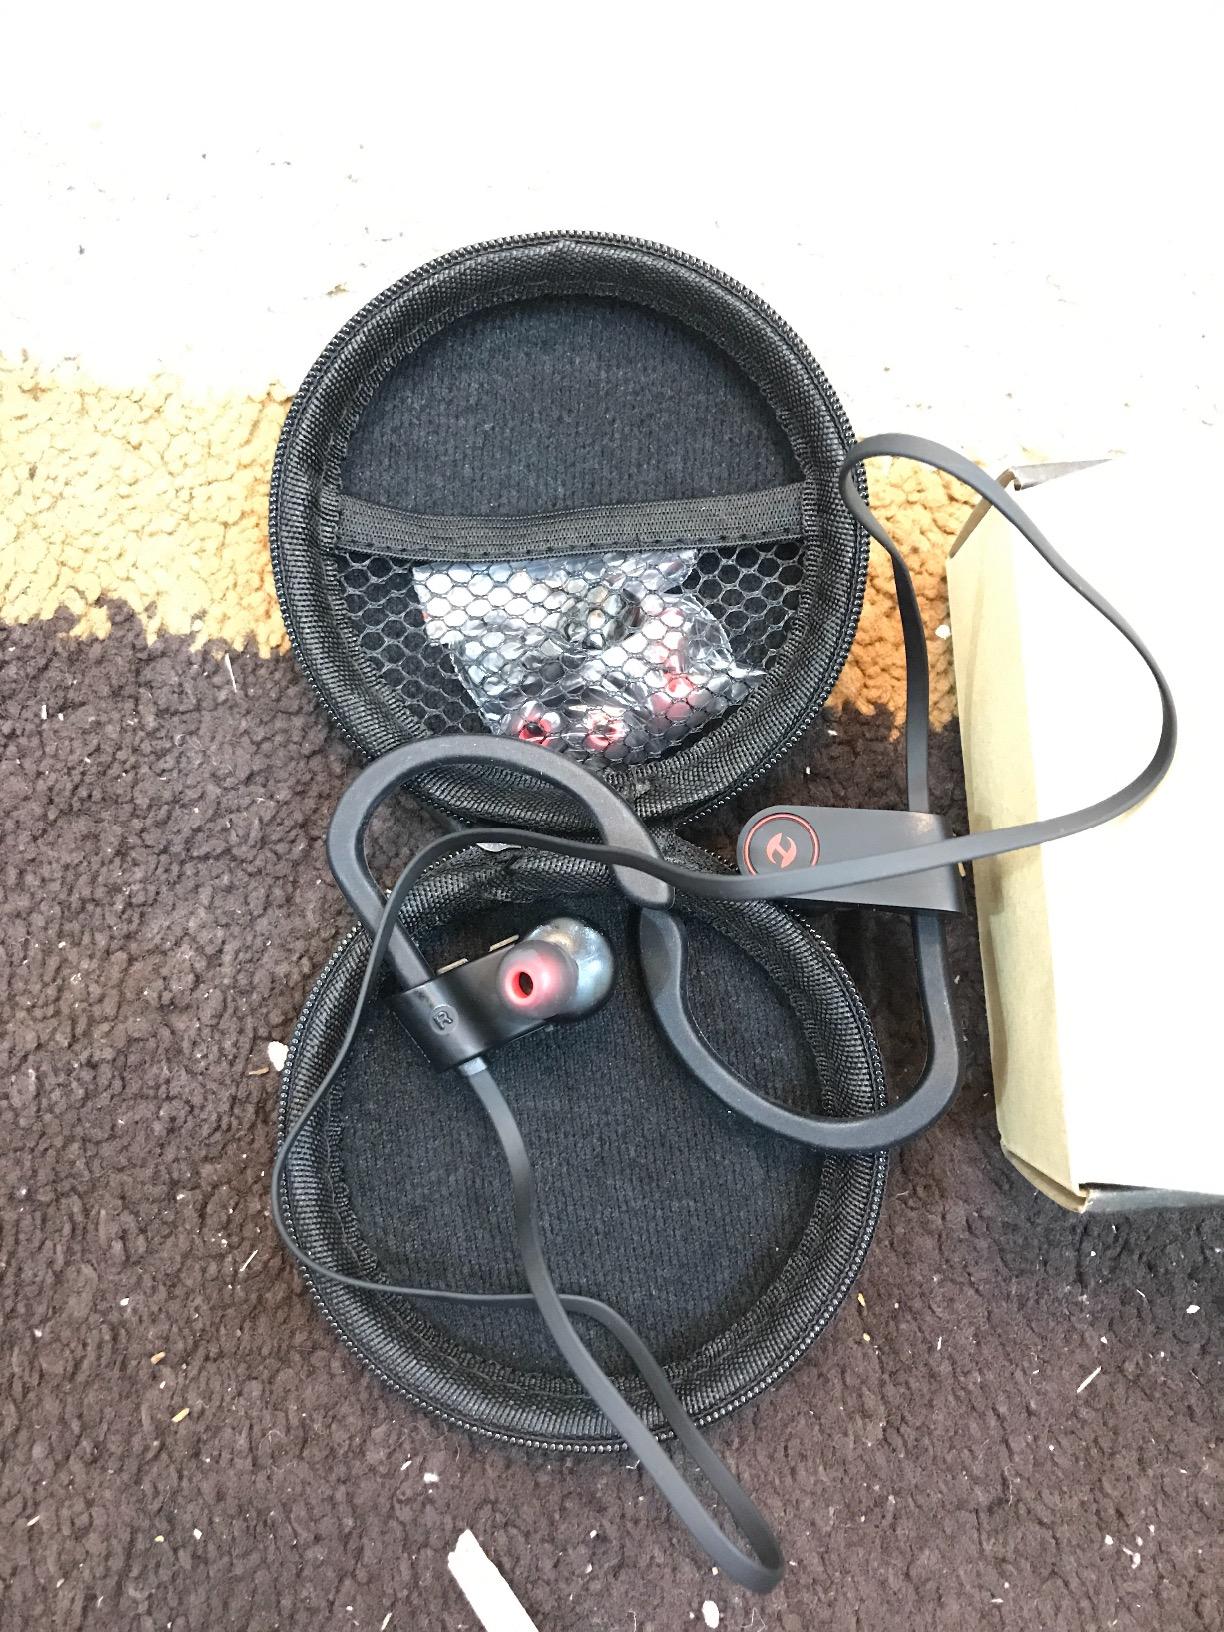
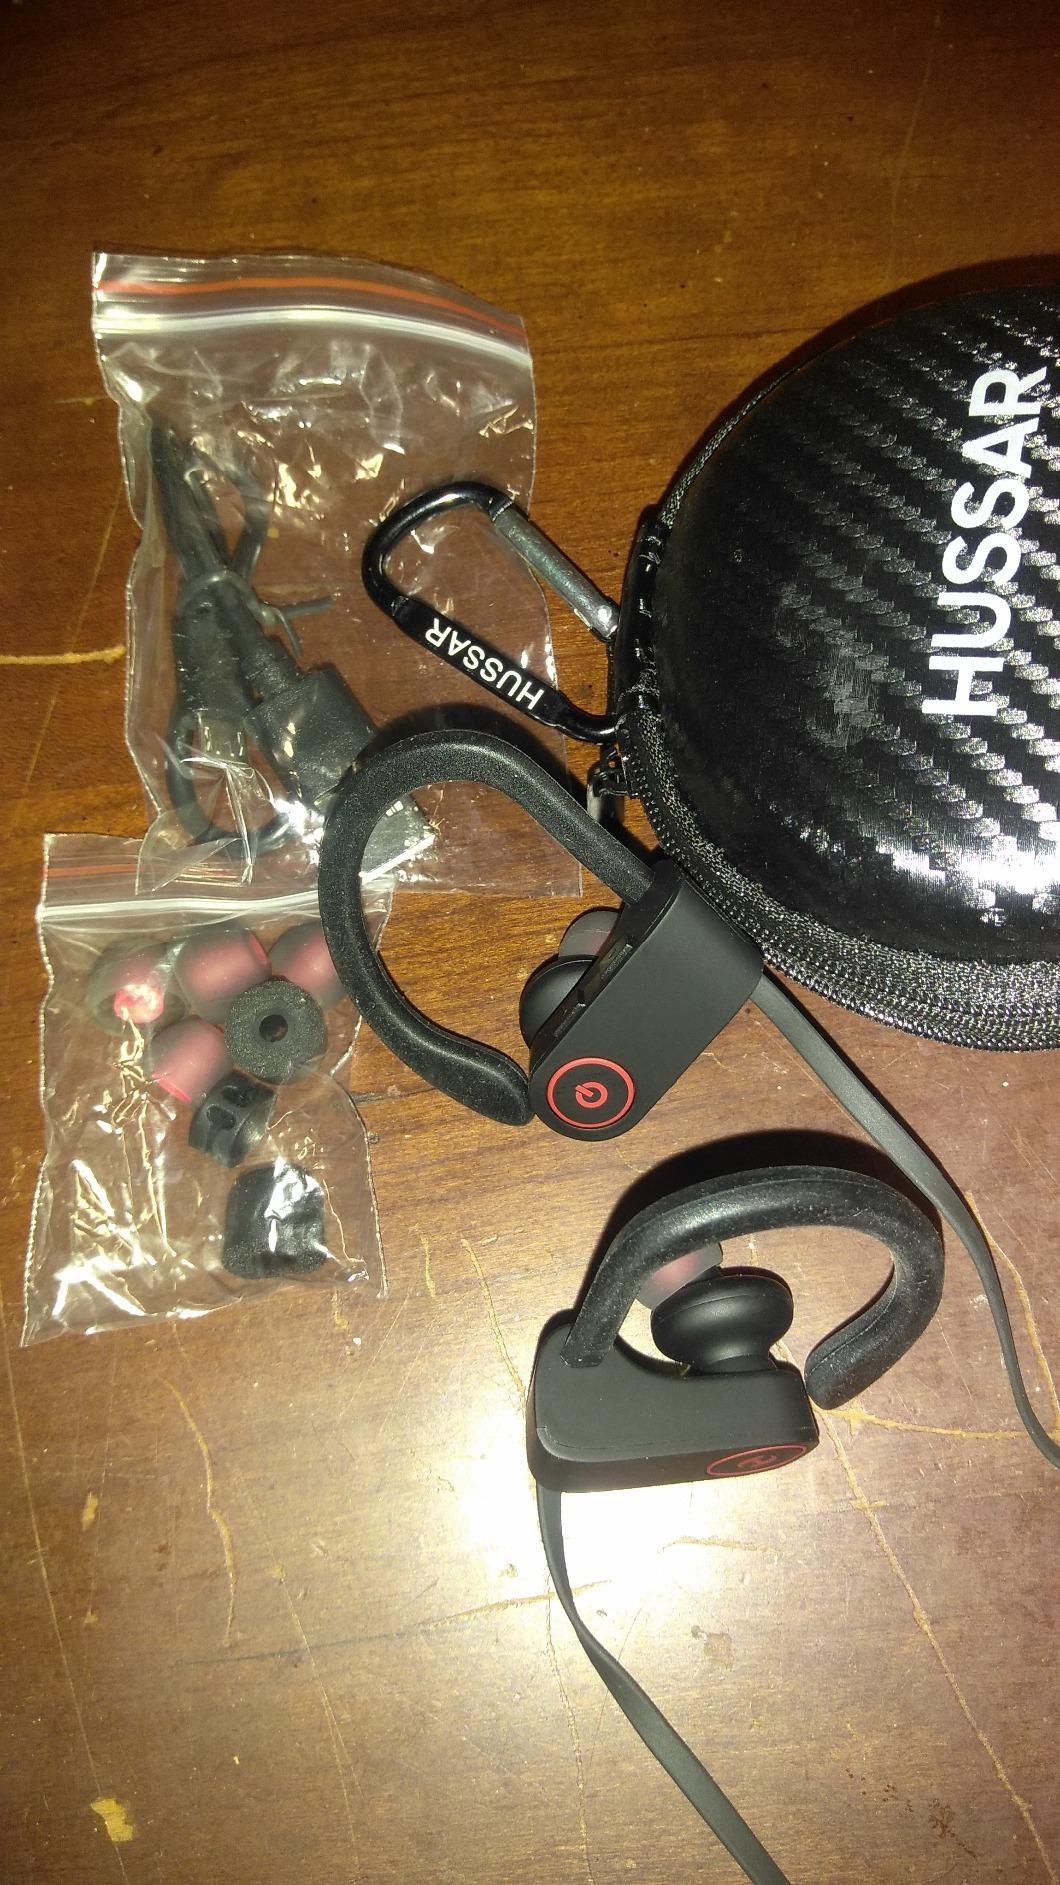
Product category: headphones
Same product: yes